Franconia

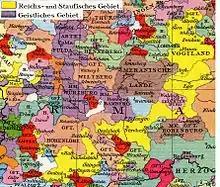
Franconia around 1200

Fossil finds show that the region was already settled by primitive man, "Homo erectus", in the middle Ice Age about 600,000 years ago. Probably the oldest human remains in the Bavarian part of Franconia were found in the cave ruins of Hunas at Pommelsbrunn in the county of Nuremberg Land. In the late Bronze Age, the region was probably only sparsely inhabited, as few noble metals occur here and the soils are only moderately fertile. In the subsequent Iron Age (from about 800 B.C.) the Celts became the first nation to be discernible in the region. In northern Franconia they built a chain of hill forts as a line of defence against the Germani advancing from the north. On the Staffelberg they built a powerful settlement, to which Ptolemy gave the name "oppidum Menosgada", and on the Gleichberge is the largest surviving "oppidum" in Central Germany, the Steinsburg. With the increased expansion of Rome in the first century B.C. and the simultaneous advance of the Elbe Germanic tribes from the north, the Celtic culture began to fall into decline. The southern parts of present-day Franconia soon fell under Roman control; however, most of the region remained in Free Germania. Initially, Rome tried to extend its direct influence far to the northeast; in the longer term, however, the Germanic-Roman frontier formed further southwest.